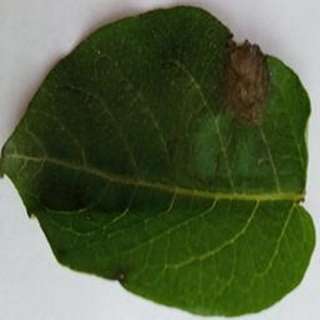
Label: potato_late_blight